Magmatic water

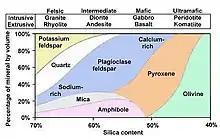
Figure 1. Mineralogic Composition of Rhyolitic, Andesitic, and Basaltic Magmas

Magmatic water, also known as juvenile water, is an aqueous phase in equilibrium with minerals that have been dissolved by magma deep within the Earth's crust and is released to the atmosphere during a volcanic eruption. It plays a key role in assessing the crystallization of igneous rocks, particularly silicates, as well as the rheology and evolution of magma chambers. Magma is composed of minerals, crystals and volatiles in varying relative natural abundance. Magmatic differentiation varies significantly based on various factors, most notably the presence of water. An abundance of volatiles within magma chambers decreases viscosity and leads to the formation of minerals bearing halogens, including chloride and hydroxide groups. In addition, the relative abundance of volatiles varies within basaltic, andesitic, and rhyolitic magma chambers, leading to some volcanoes being exceedingly more explosive than others. Magmatic water is practically insoluble in silicate melts but has demonstrated the highest solubility within rhyolitic melts. An abundance of magmatic water has been shown to lead to high-grade deformation, as a result of altering the composition of hydrogen isotope biogeochemistry ("δ"H) and stable oxygen isotope ratios ("δ"O) within host rocks.